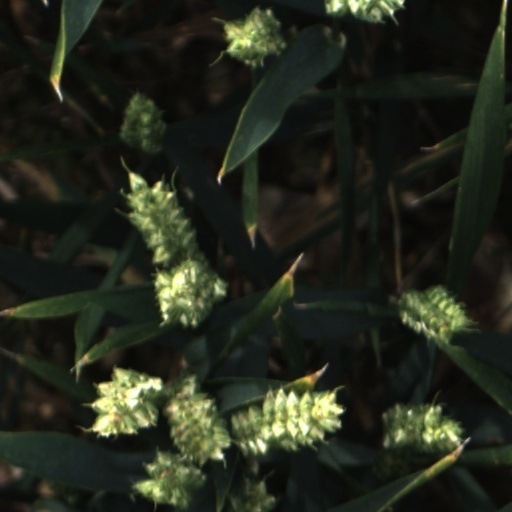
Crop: wheat